Slavery in Brazil

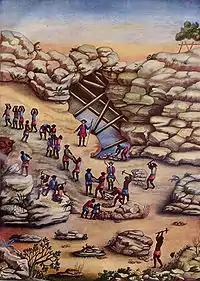
Slaves mining for diamonds in Minas Gerais (ca. 1770s)

The largest and most significant of Brazilian slave uprisings occurred in Salvador. It was called the Muslim uprising of 1835. It was planned by an African-born Muslim ethnic group of slaves, the Malês, as a revolt that would free all of the slaves in Bahia. While organized by the Malês, all of the African ethnic groups were represented in the participants, both Muslim and non-Muslim. However, Brazilian-born slaves were conspicuously absent from the rebellion. An estimated 300 rebels were arrested, of which nearly 250 were African slaves and freedmen. Brazilian-born slaves and ex-slaves represented 40% of the population of Bahia, but a total of two mulattoes and three Brazilian-born blacks were arrested during the revolt. What's more, the uprising was efficiently quelled by mulatto troops by the day after its instigation.